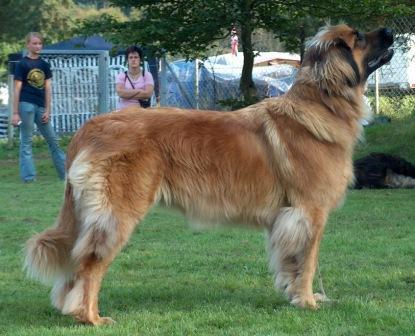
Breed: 214-n000019-Leonberg